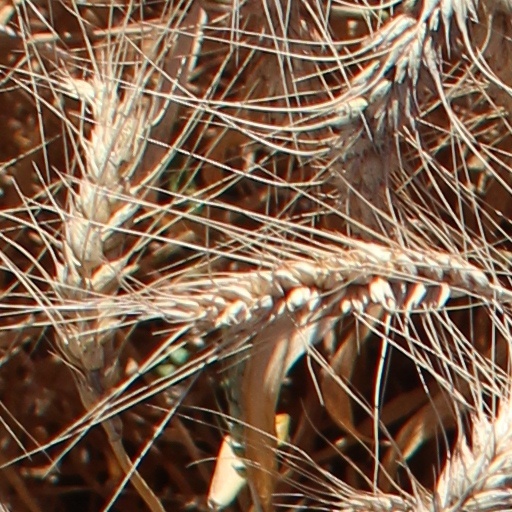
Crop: wheat